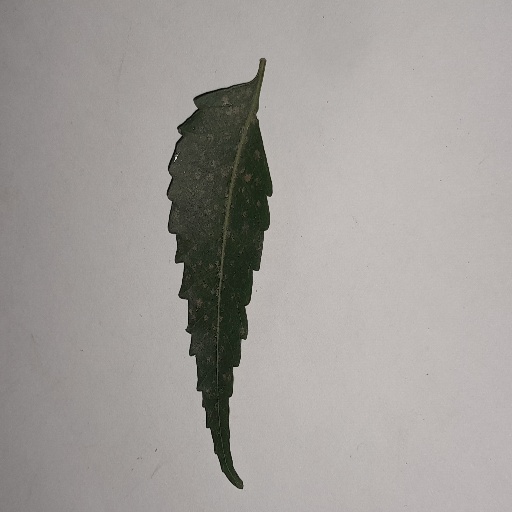
Species: Neem
Leaf condition: Powdery Mildew